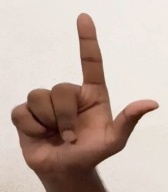
ASL sign: L